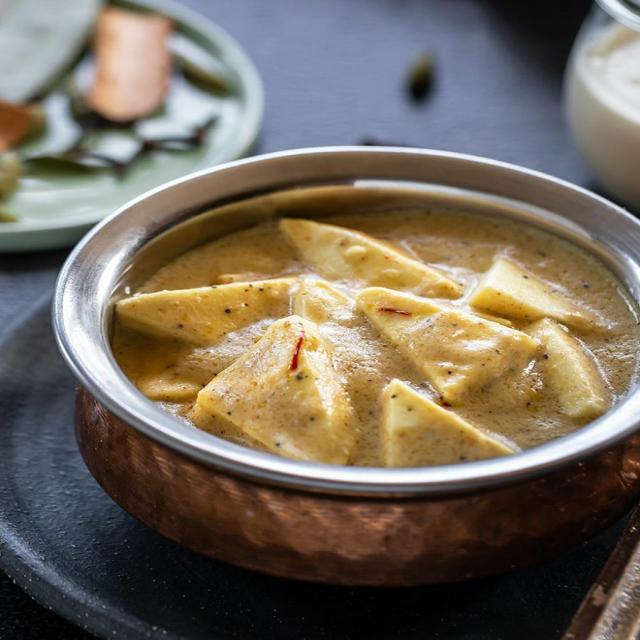
Dish: shahi_paneer